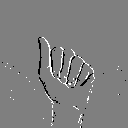
ASL letter: a